Mountains of Miranda de Ebro and Ameyugo

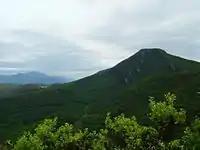
in the Obarenes Mountains

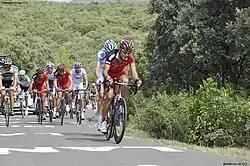
Peloton of cyclists climbing to the peak of the Monte de San Juan in Miranda de Ebro during the 2011 Vuelta a Burgos race

The Mountains of Miranda de Ebro and Ameyugo, commonly known as Monte de Miranda or Monte de San Juan, are a Special Area of Conservation (SAC) in Spain, in the eastern part of Burgos province, bordering with Álava and La Rioja. Geographically, they belong to the Comarca del Ebro and are located at the easternmost end of the Obarenes Mountains and south of the city of Miranda de Ebro. The Saint John of the Mountain Festival is held here every year.